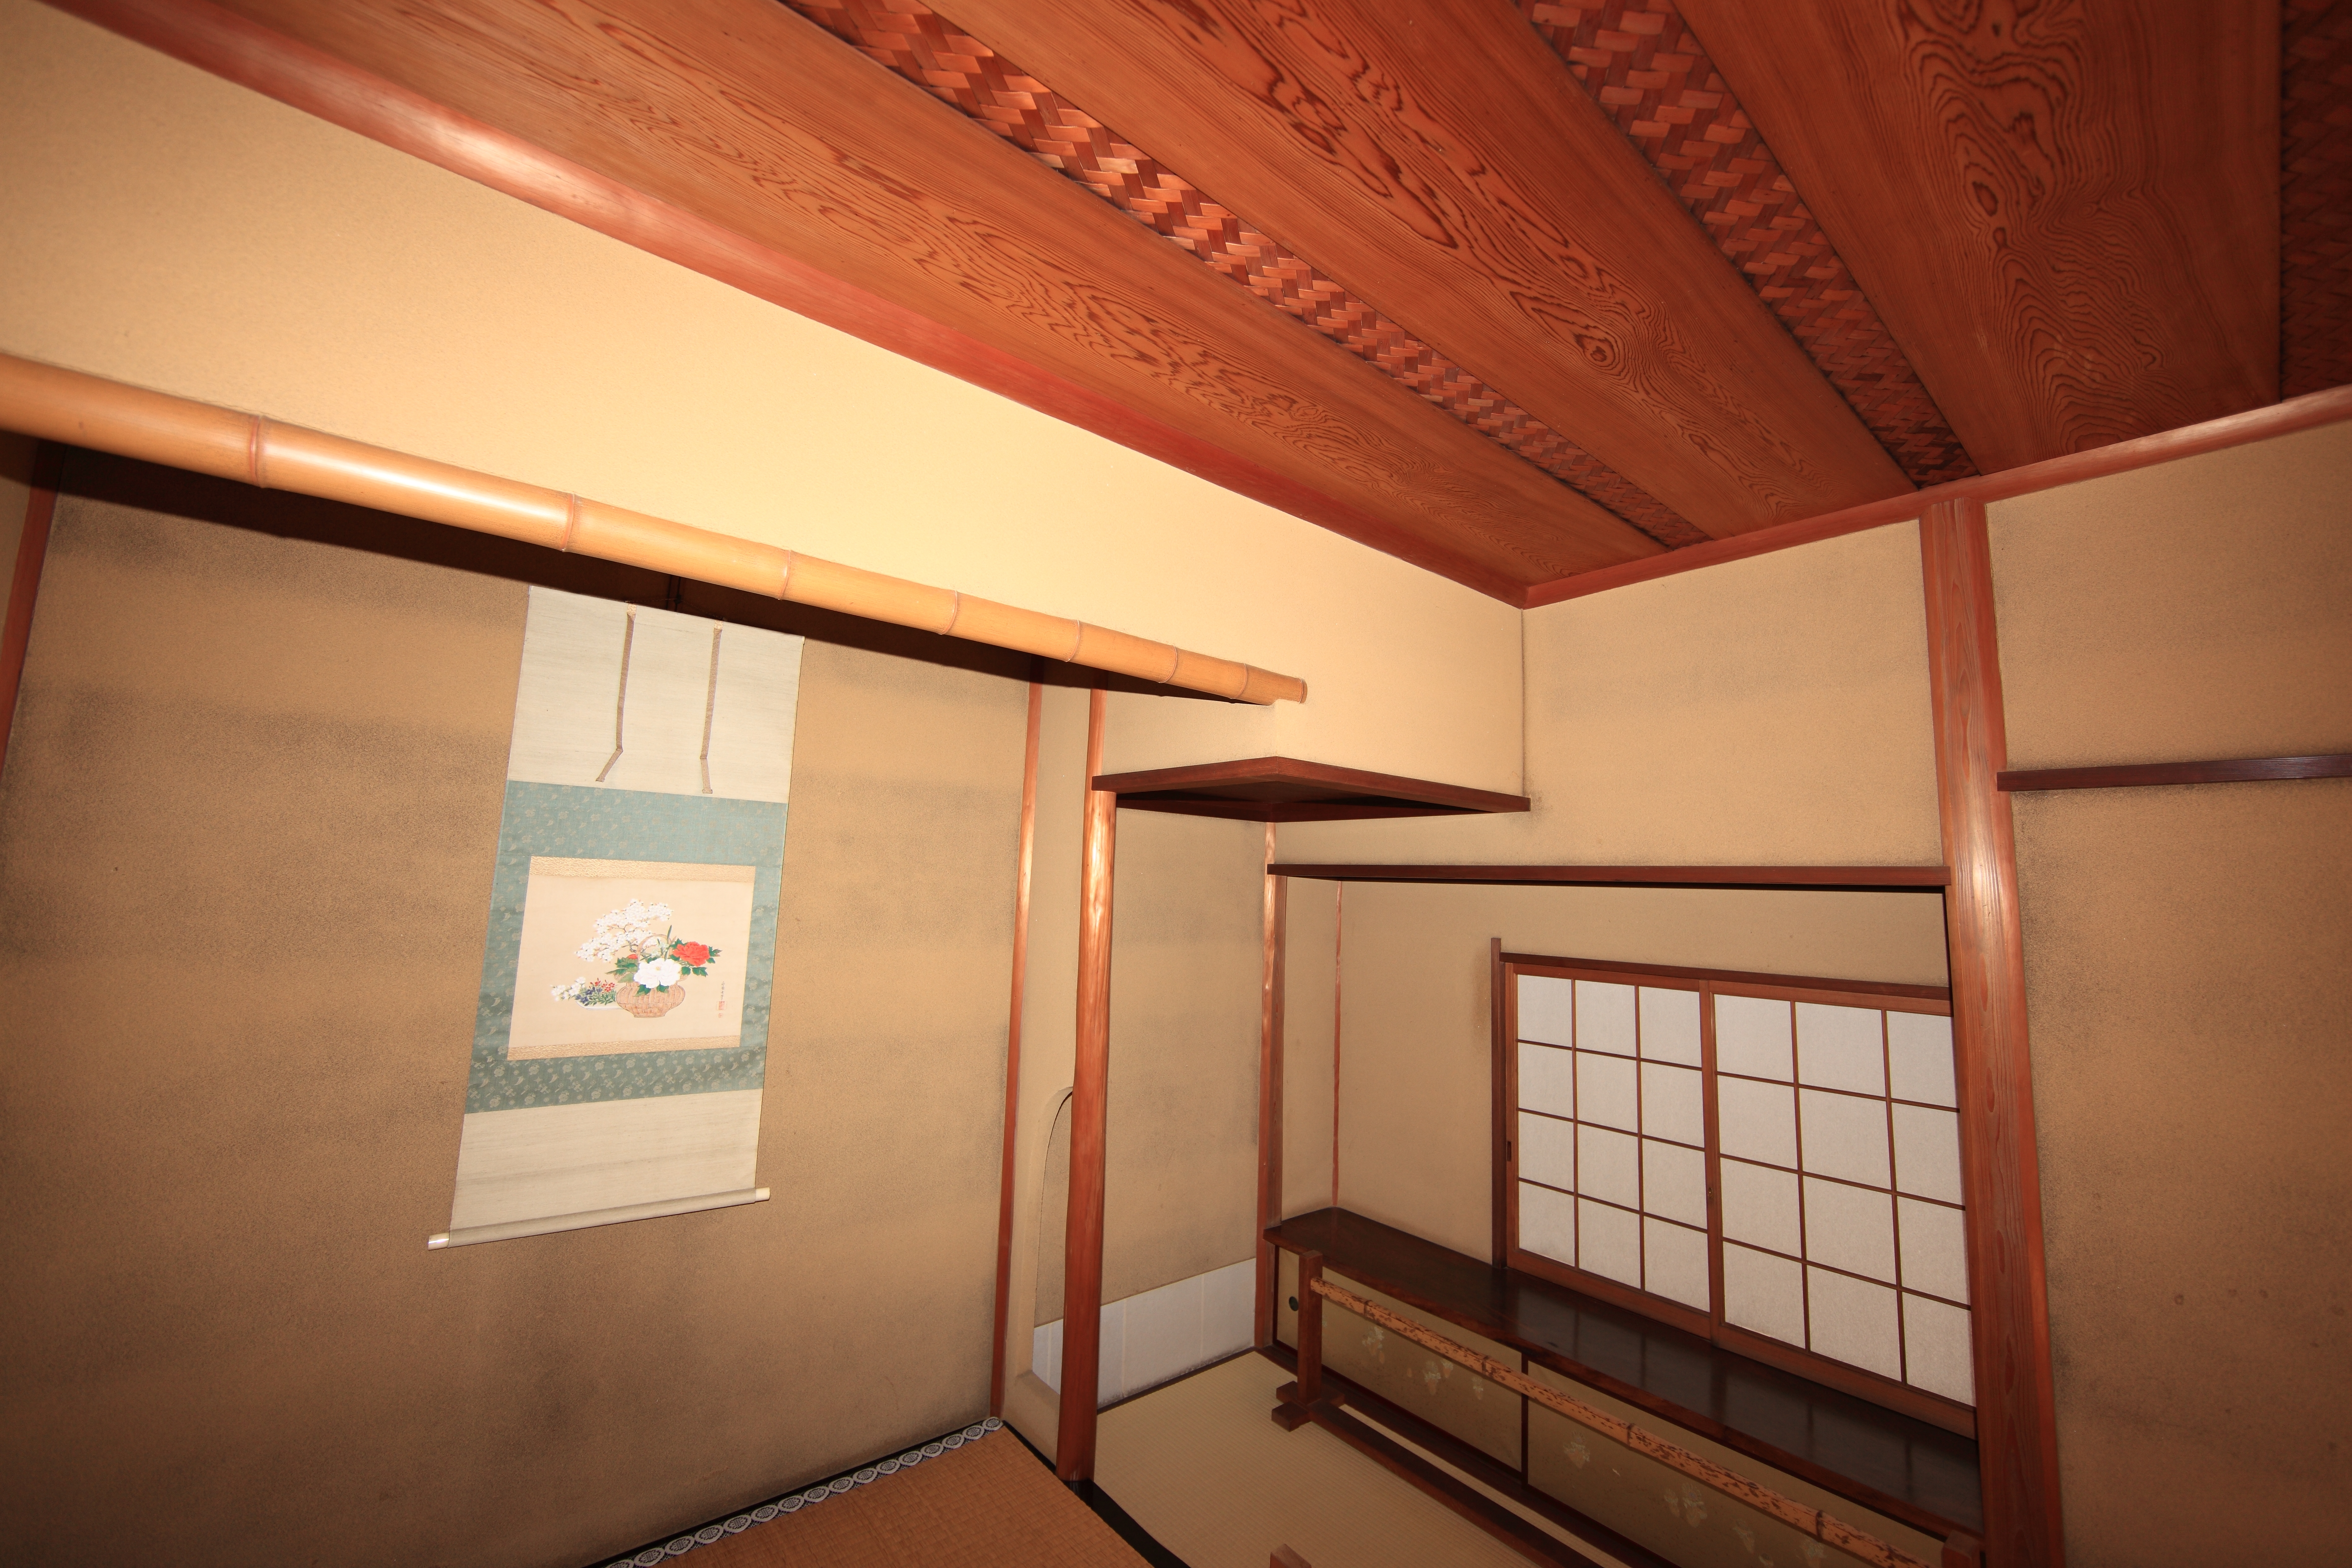
house, floor, interior, home, wall, ceiling, high, museum, hall, property, living room, room, apartment, interior design, memorial, cool image, design, japanese, 5d, style, hires, estate, markii, traditional, hi, res, resolution, saitama, hikigun, tohyama, kawajimamachi, real estate, window covering